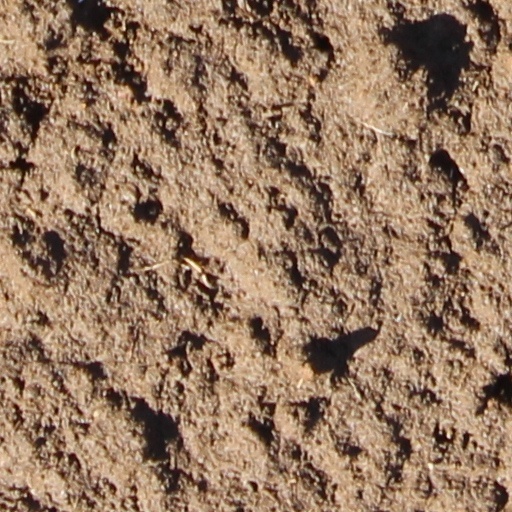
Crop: wheat